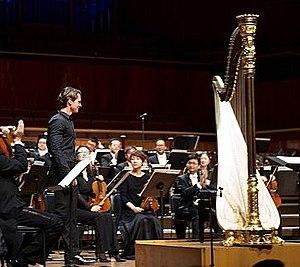
Photo de commons de X de maistre recadrée